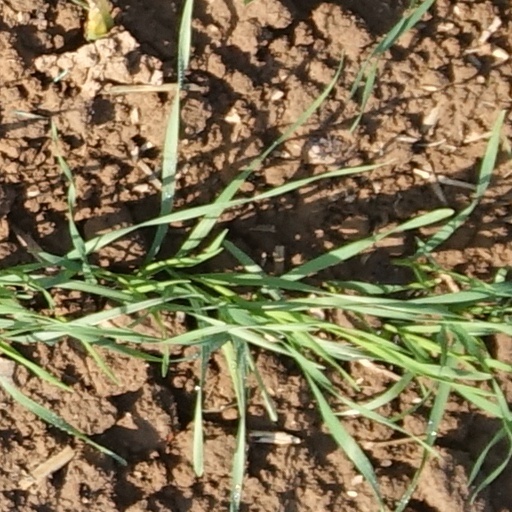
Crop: wheat